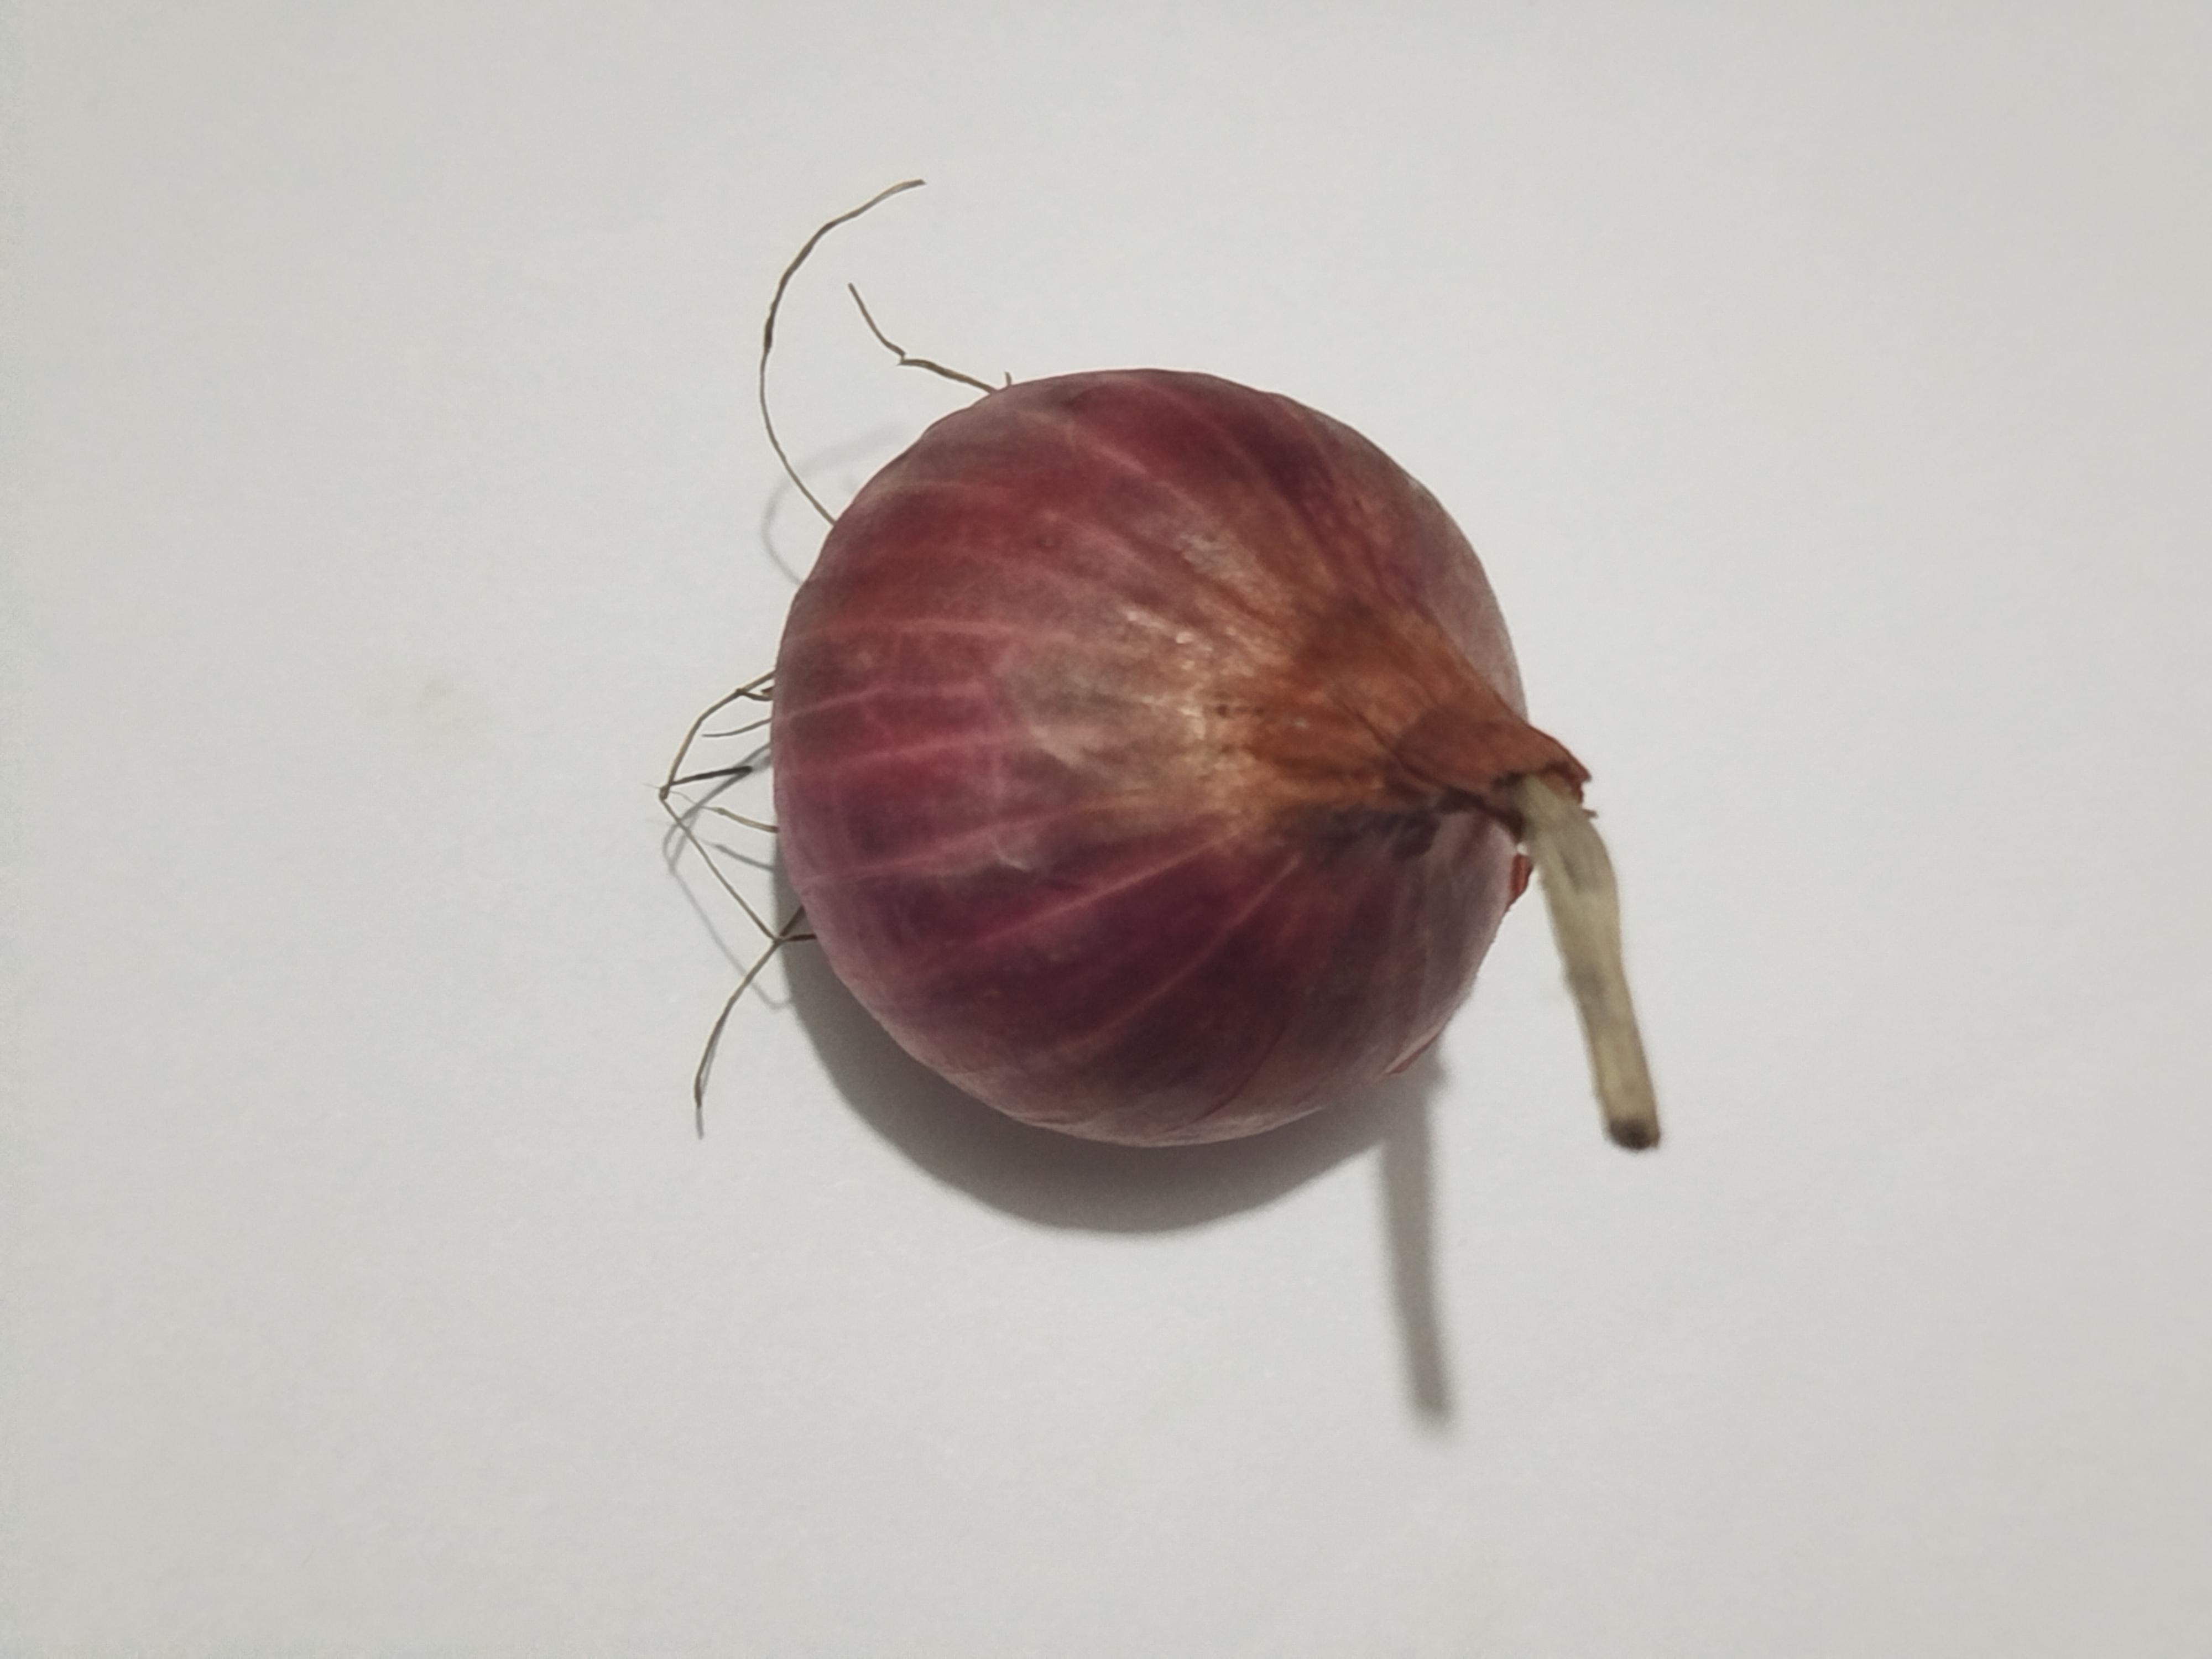
Label: Onion